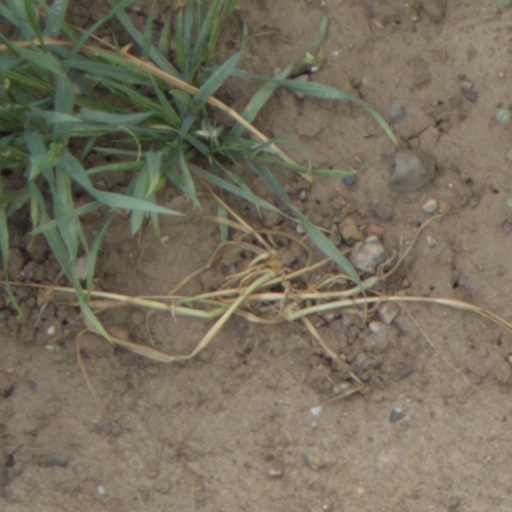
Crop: wheat